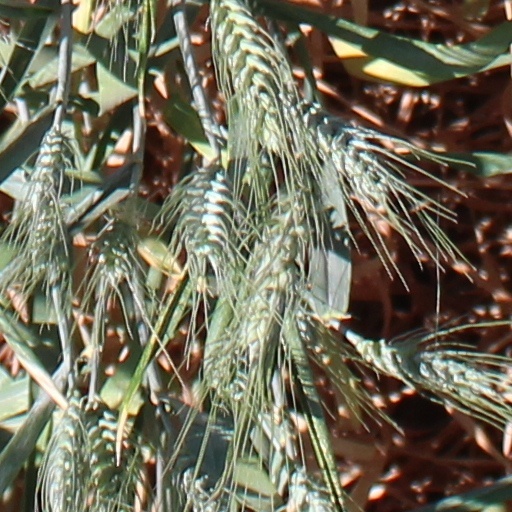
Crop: wheat